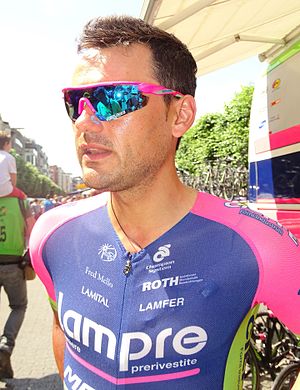
Rafael Valls
Rafael Valls Ferri er en spansk cykelrytter. Han kører for det professionelle UCI World Tour hold Bahrain-McLaren. Han har været professionel siden 2008, hvor han begyndte hos Scott-American Beef.